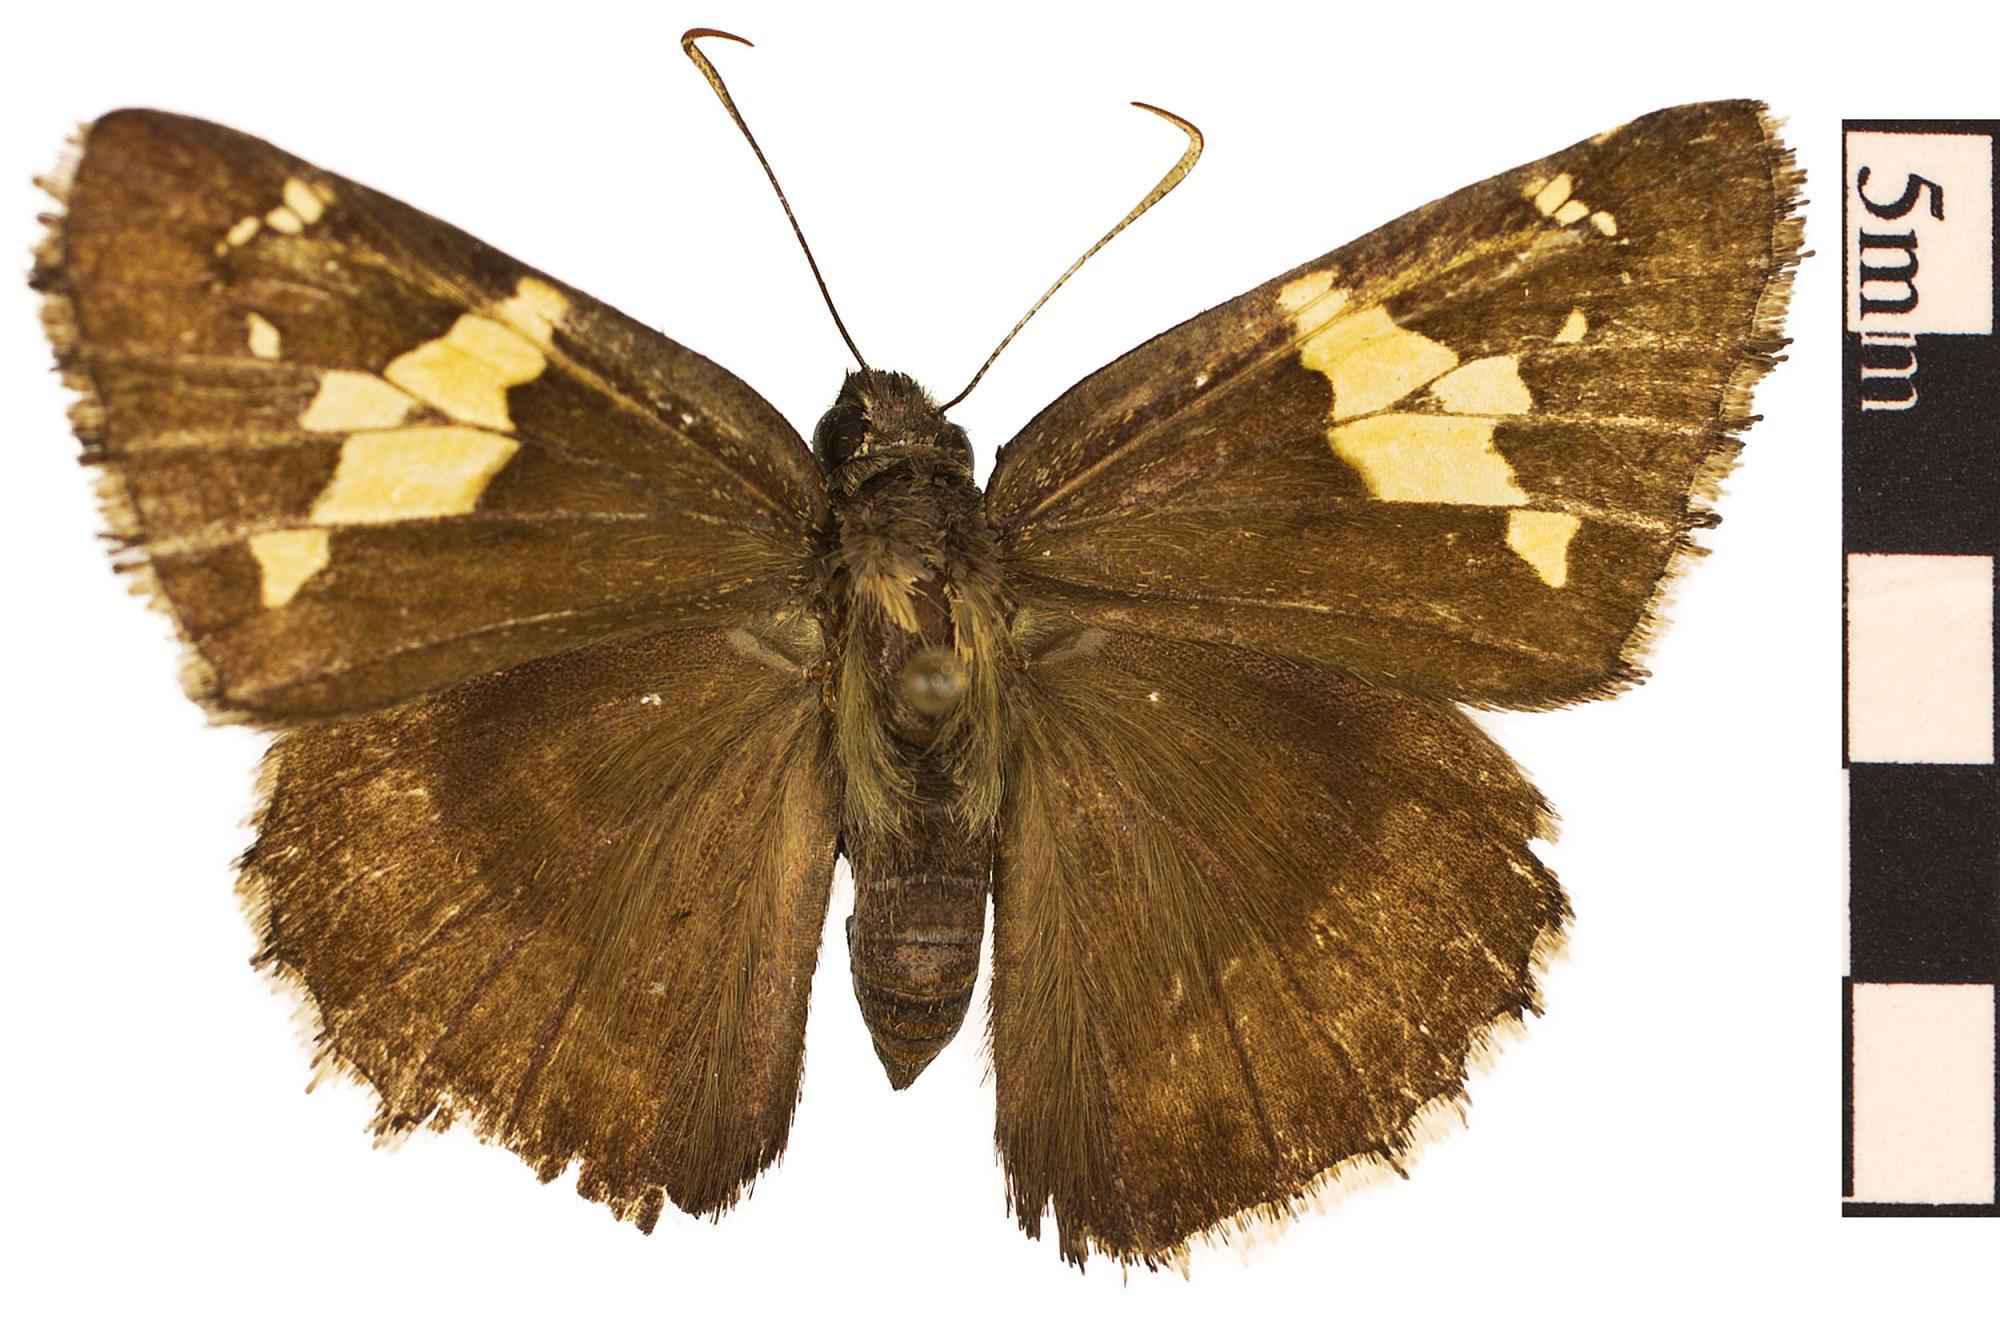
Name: Hoary Edge
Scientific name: Achalarus lyciades
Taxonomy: Animalia, Arthropoda, Hexapoda, Insecta, Lepidoptera, Hesperiidae, Eudaminae
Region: US Mid Atlantic (PA, NJ, MD, DE, DC, VA, WV)
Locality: New Cut Road Severn Run, North America, United States, Maryland, Anne Arundel County
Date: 1978